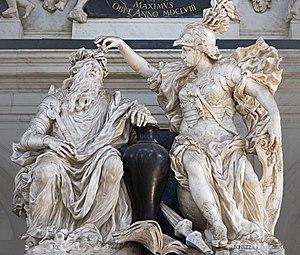
La basilique des Saints Jean et Paul est l'un des édifices médiévaux religieux les plus imposants de Venise. Il fait figure de Panthéon de la Sérénissime en raison du grand nombre de doges et d’autres personnages importants qui y furent enterrés à partir du XIIIᵉ siècle. L’église est située sur le campo du même nom dans le sestiere de Castello.
Giovanni Bonazza, sculpteur italien.